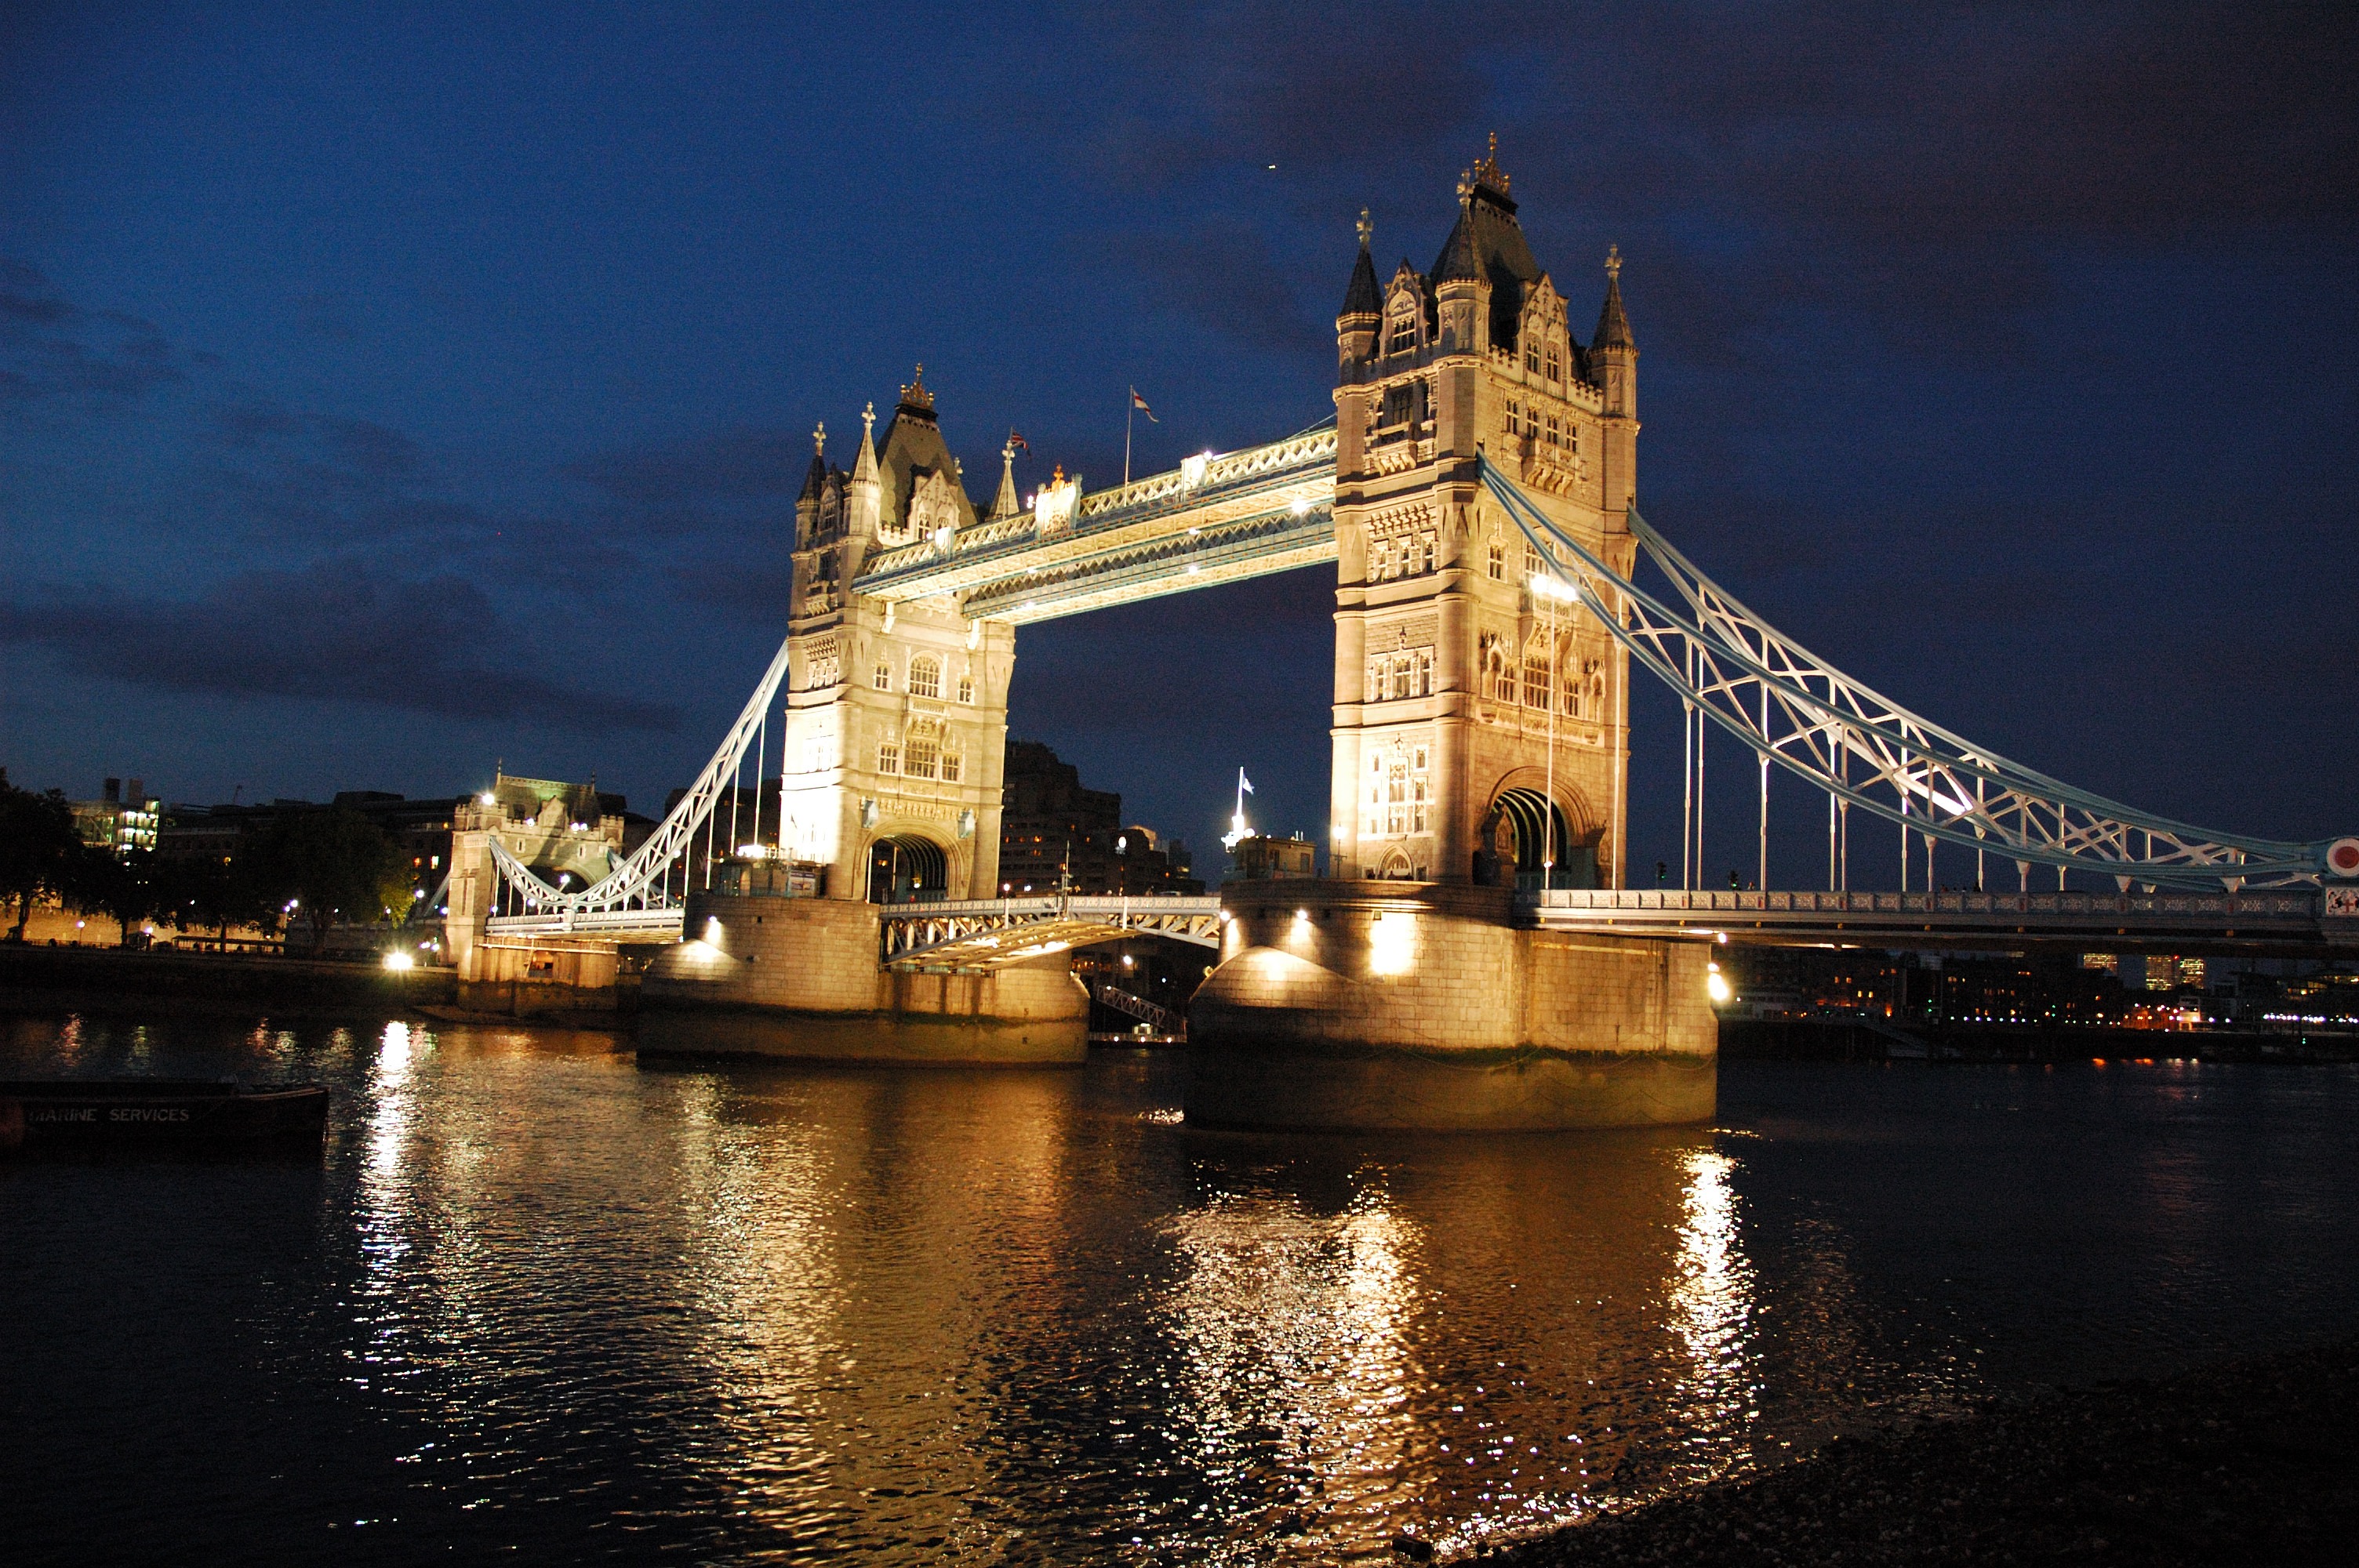
bridge, night, view, cityscape, dusk, evening, reflection, tower, landmark, tourism, tower bridge, london, the waterfront